Peter Vilfan

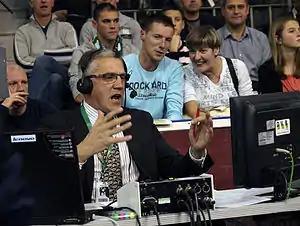
Vilfan working as an RTV Slovenia color commentator at the Union Olimpija vs. Maccabi Tel Aviv EuroLeague game at Hala Tivoli in December 2009.

During his club basketball playing career, Vilfan played with Maribor, Jugoplastika, Olimpija, and Partizan.